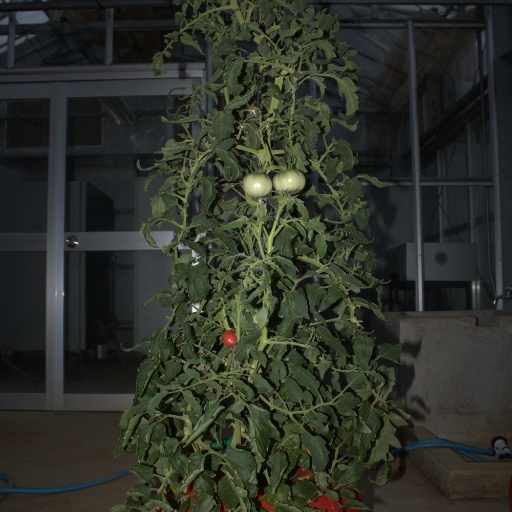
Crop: tomato